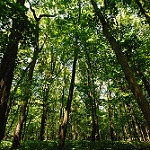
Scene: Outdoor